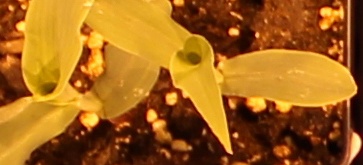
Label: Corn